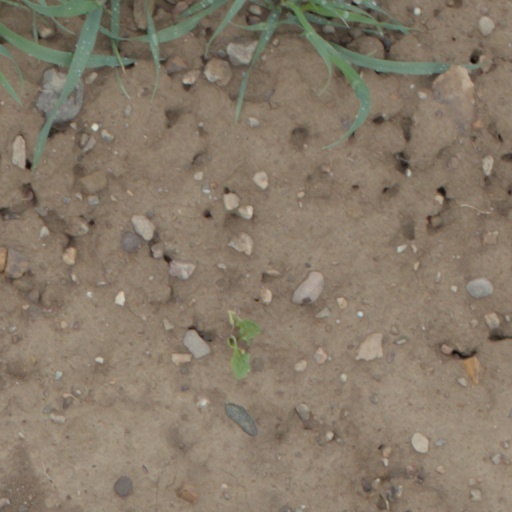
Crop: wheat